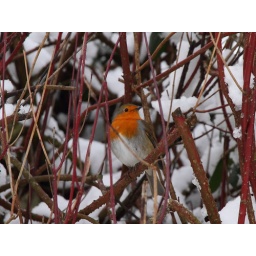
Robin in a red tree